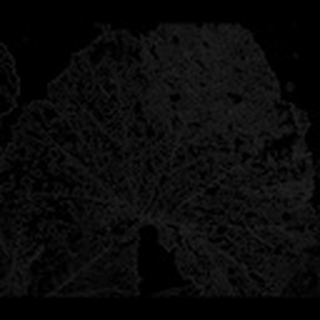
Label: cotton_powdery_mildew